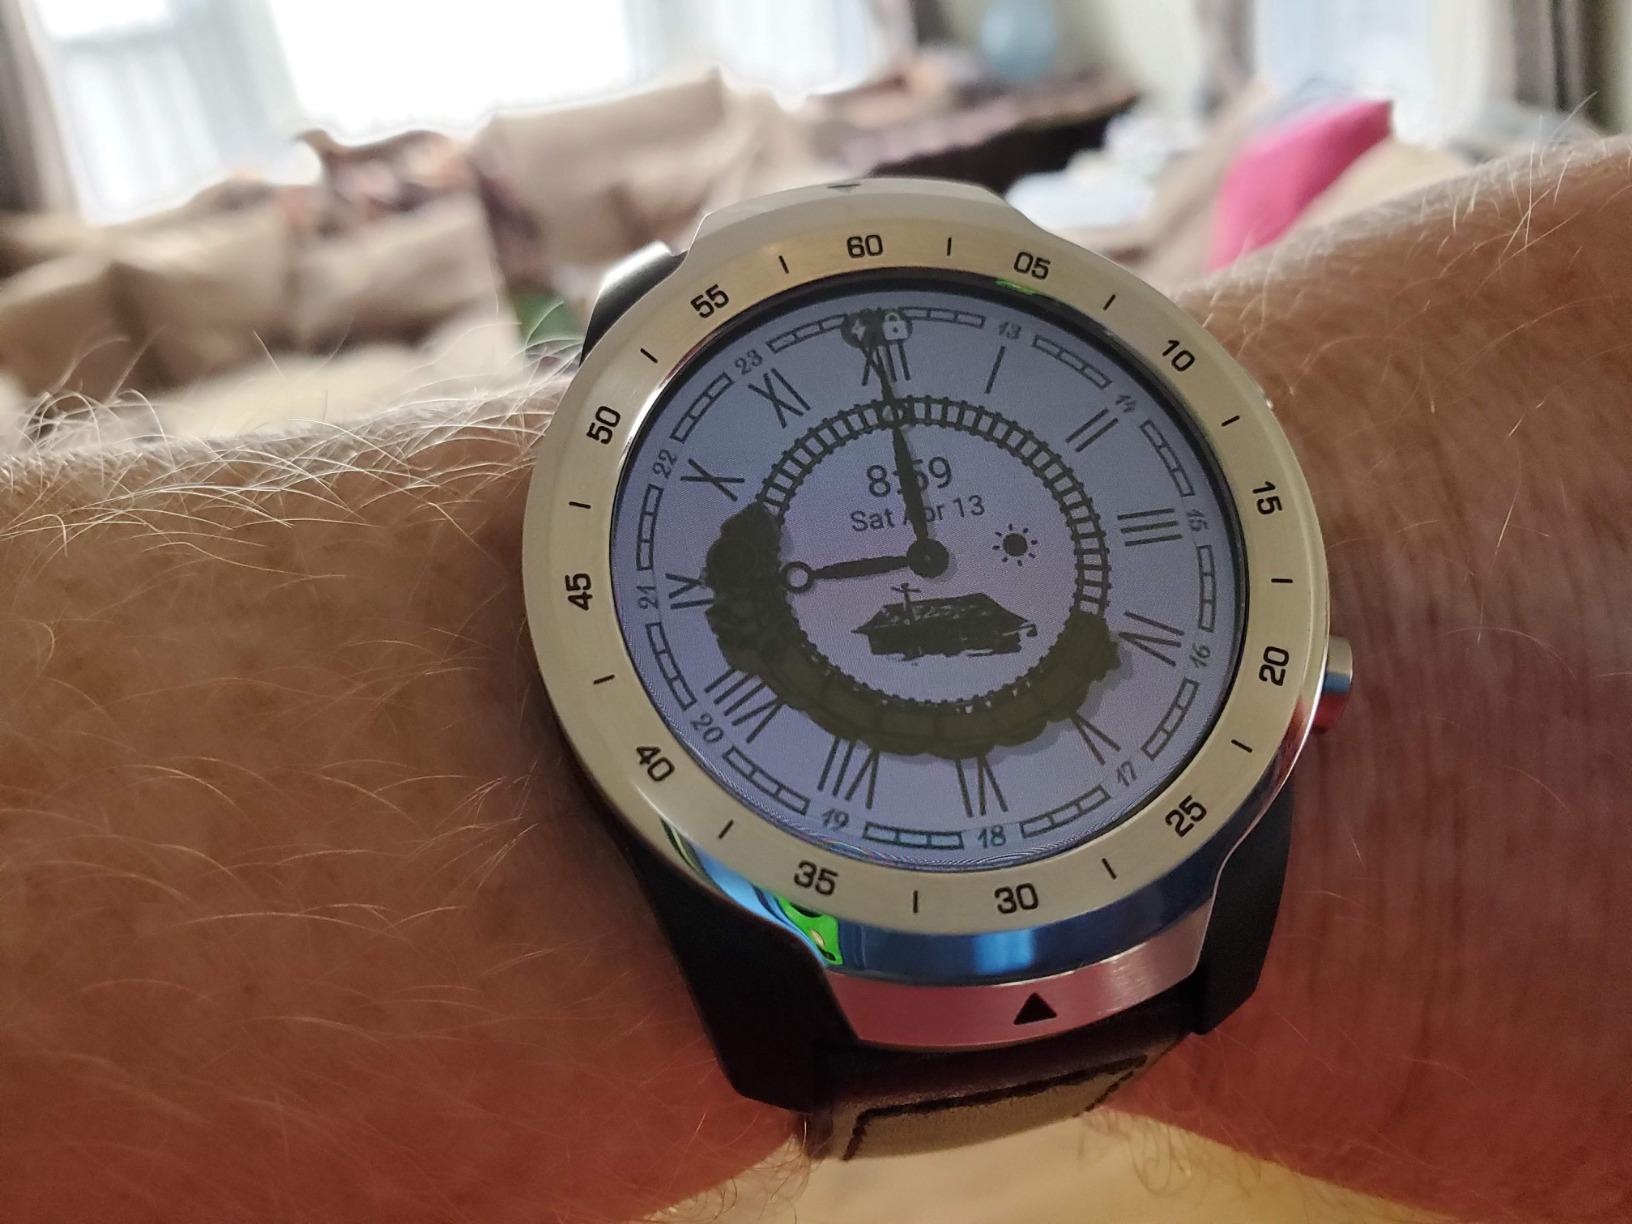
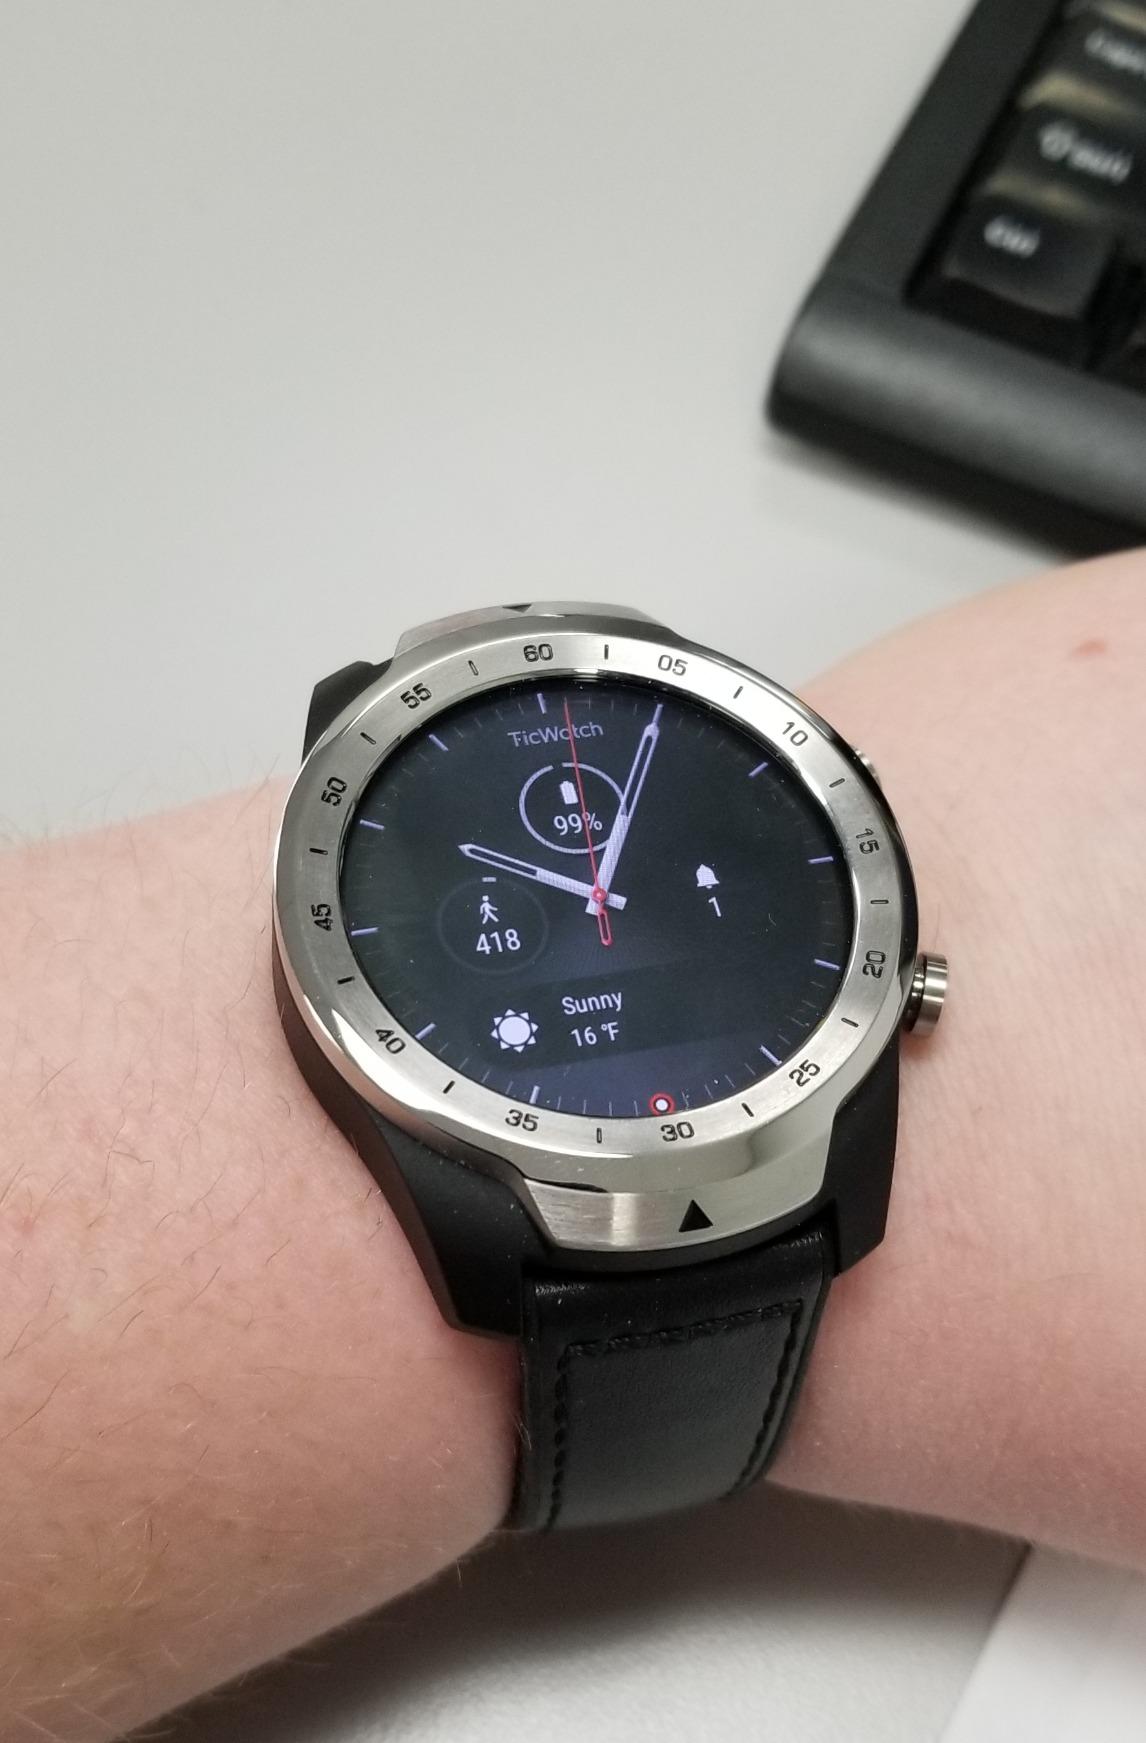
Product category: smartwatch
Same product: yes